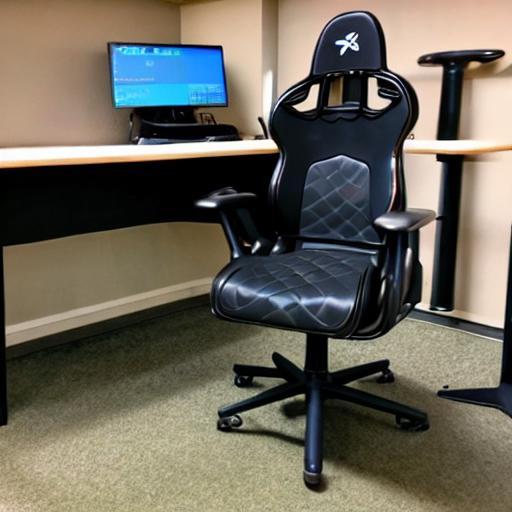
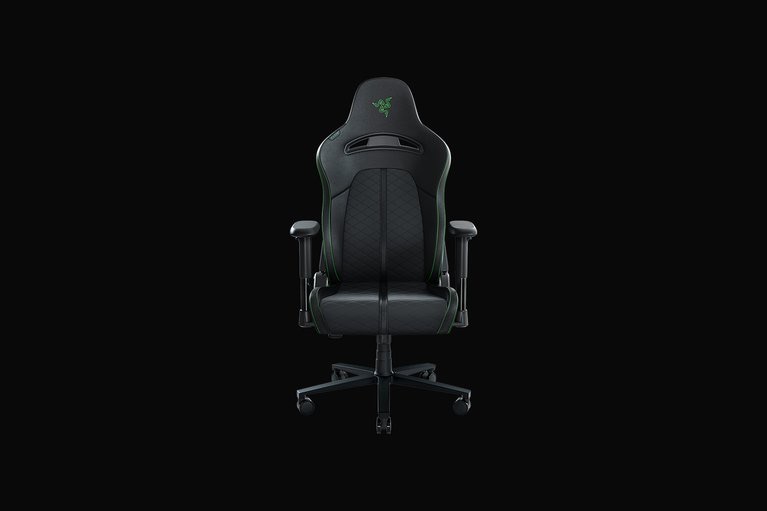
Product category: items_chair
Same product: no